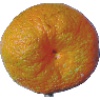
Label: mandarine